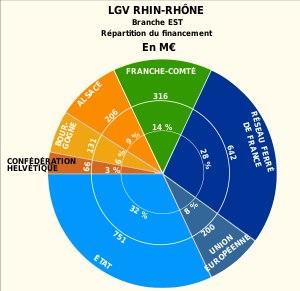
La LGV Rhin-Rhône, ou ligne nouvelle 7, est une ligne ferroviaire à grande vitesse française à écartement standard et à double voie. Encore inachevée, elle est prévue pour former un ensemble de lignes ferroviaires nouvelles en forme d'étoile à trois branches autour de Dijon, avec une double fonctionnalité de trafic Est-Ouest et Nord-Sud.